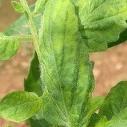
Crop: Tomato
Condition: virosis-d